Kristiansund Airport, Kvernberget

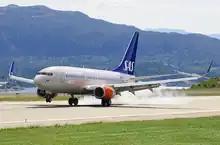
Scandinavian Airlines Boeing 737-700 landing

With the opening of Haltenbanken for petroleum drilling in the early 1980s, the authorities decided that Kristiansund would be the center of operations for the area. This caused the need for offshore helicopter flights to the rigs. Helikopter Service built a base at Kvernberget and commenced flights on 1 July 1982. Braathens opened a operations building in 1985. Next the terminal was expanded; costing NOK 27 million, it opened on 12 April 1989. Although infrequently flown from 1972, regular charter flights commenced in 1982. The first inclusive tour flight took off in 1988.